Malviya Nagar (Delhi)

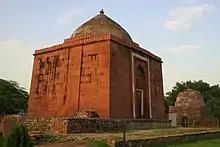
Lal Gumbad, Tomb of Shaikh Kaliruuddin, built in 1397, Malviya Nagar.

Malviya Nagar has two major commercial shopping areas and markets and a speciality hospital. Two of India's biggest and posh malls — Select Citywalk and DLF Avenue (Known as DLF Place earlier) — are located in the neighbourhood. There are several neighbourhood parks that are popular jogging and running areas. A number of monuments from the era of the Delhi Sultanate are located in Malviya Nagar. This includes the tomb of Sufi saint Sheikh Yusuf Qattal who lived during the reign of Ibrahim Lodhi and died in 1526-27.